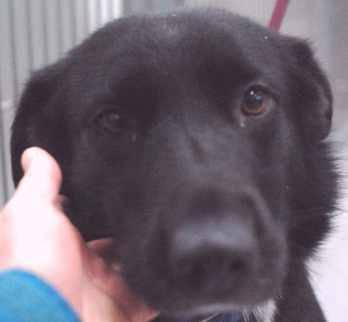
dog